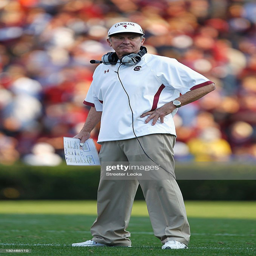
football coach reacts to a call during their game against award winner .